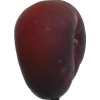
Label: nectarine_flat